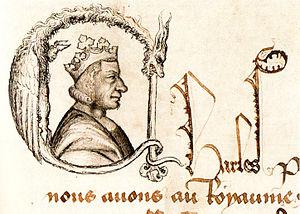
Portrait de Charles V figurant dans une lettre C ornée au début d'une charte royale datée de 1367. Paris, Archives nationales, J/358/12.
La guerre de Cent Ans est un conflit entrecoupé de trêves plus ou moins longues, opposant, de 1337 à 1453, la dynastie des Plantagenêt à celle des Valois et, à travers elles, le royaume d'Angleterre et celui de France. Le terme même de « guerre de Cent Ans » est une construction historiographique établie au XIXᵉ siècle, pour regrouper cette succession de conflits.
Charles V, dit « le Sage », est un roi de France de 1364 à 1380. Son règne marque la fin de la première partie de la guerre de Cent Ans : il réussit à récupérer la quasi-totalité des terres perdues par ses prédécesseurs, restaure l'autorité du pouvoir royal, et sort le Royaume d'une période difficile qui associe les défaites militaires lourdes de Crécy et Poitiers à la grande peste noire des années 1347-1351.